Pierre Nicolas d'Incarville

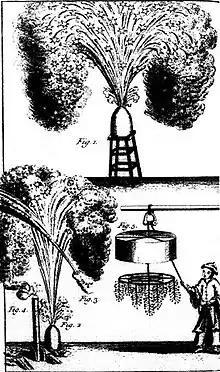
An 18th-century illustration of Chinese fireworks from an English abstract of an account of China by Pierre Nicolas d'Incarville.

D'Incarville was born in Louviers (although some sources cite Rouen). He entered the Jesuit order in 1727 and taught in Quebec between 1730 and 1739 before being sent on a mission to China in 1740.